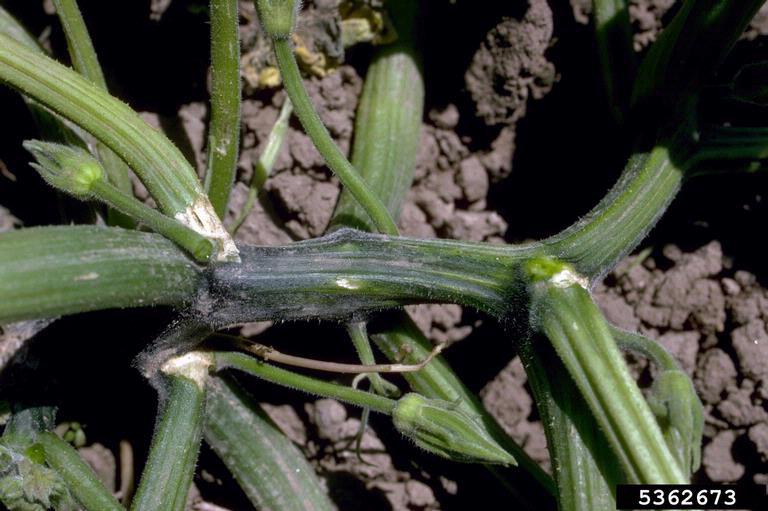
Plant: Zucchini
Disease: zucchini bacterial wilt